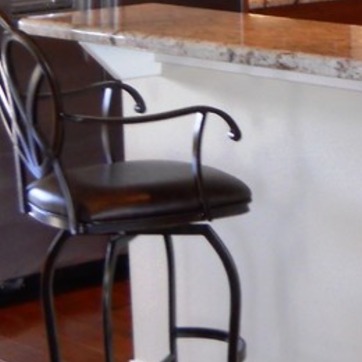
Material: leather